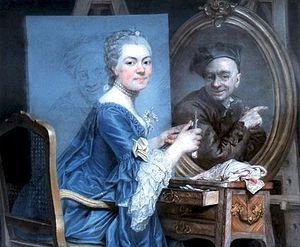
Marie-Suzanne Giroust / Værker
Marie-Suzanne Giroust var en fransk pastelmaler. Ved giftermål fik hun efternavnet Roslin, og hun findes benævnt Suzanne Roslin.